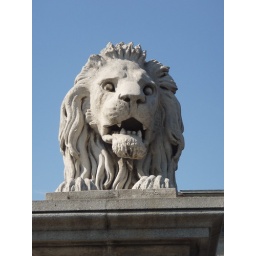
stone lion at chains bridge in budapest